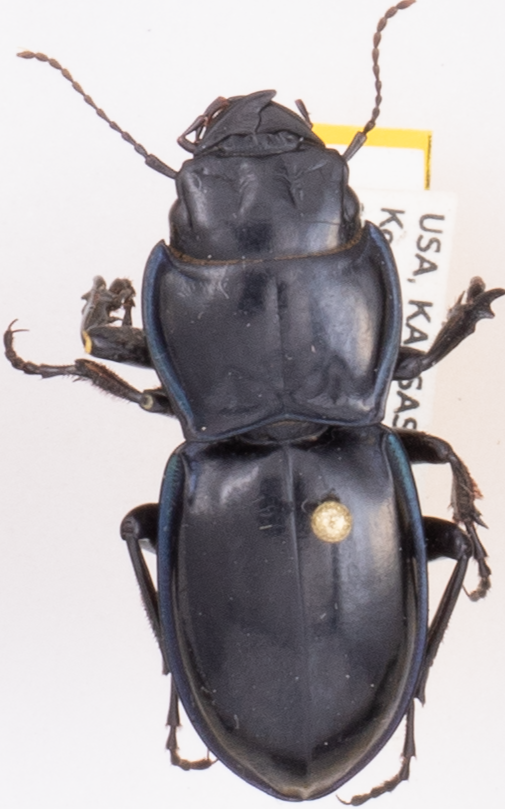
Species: Pasimachus elongatus
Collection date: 2018-06-04
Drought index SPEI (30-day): -1.69
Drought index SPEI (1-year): -1.28
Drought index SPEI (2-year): -0.71